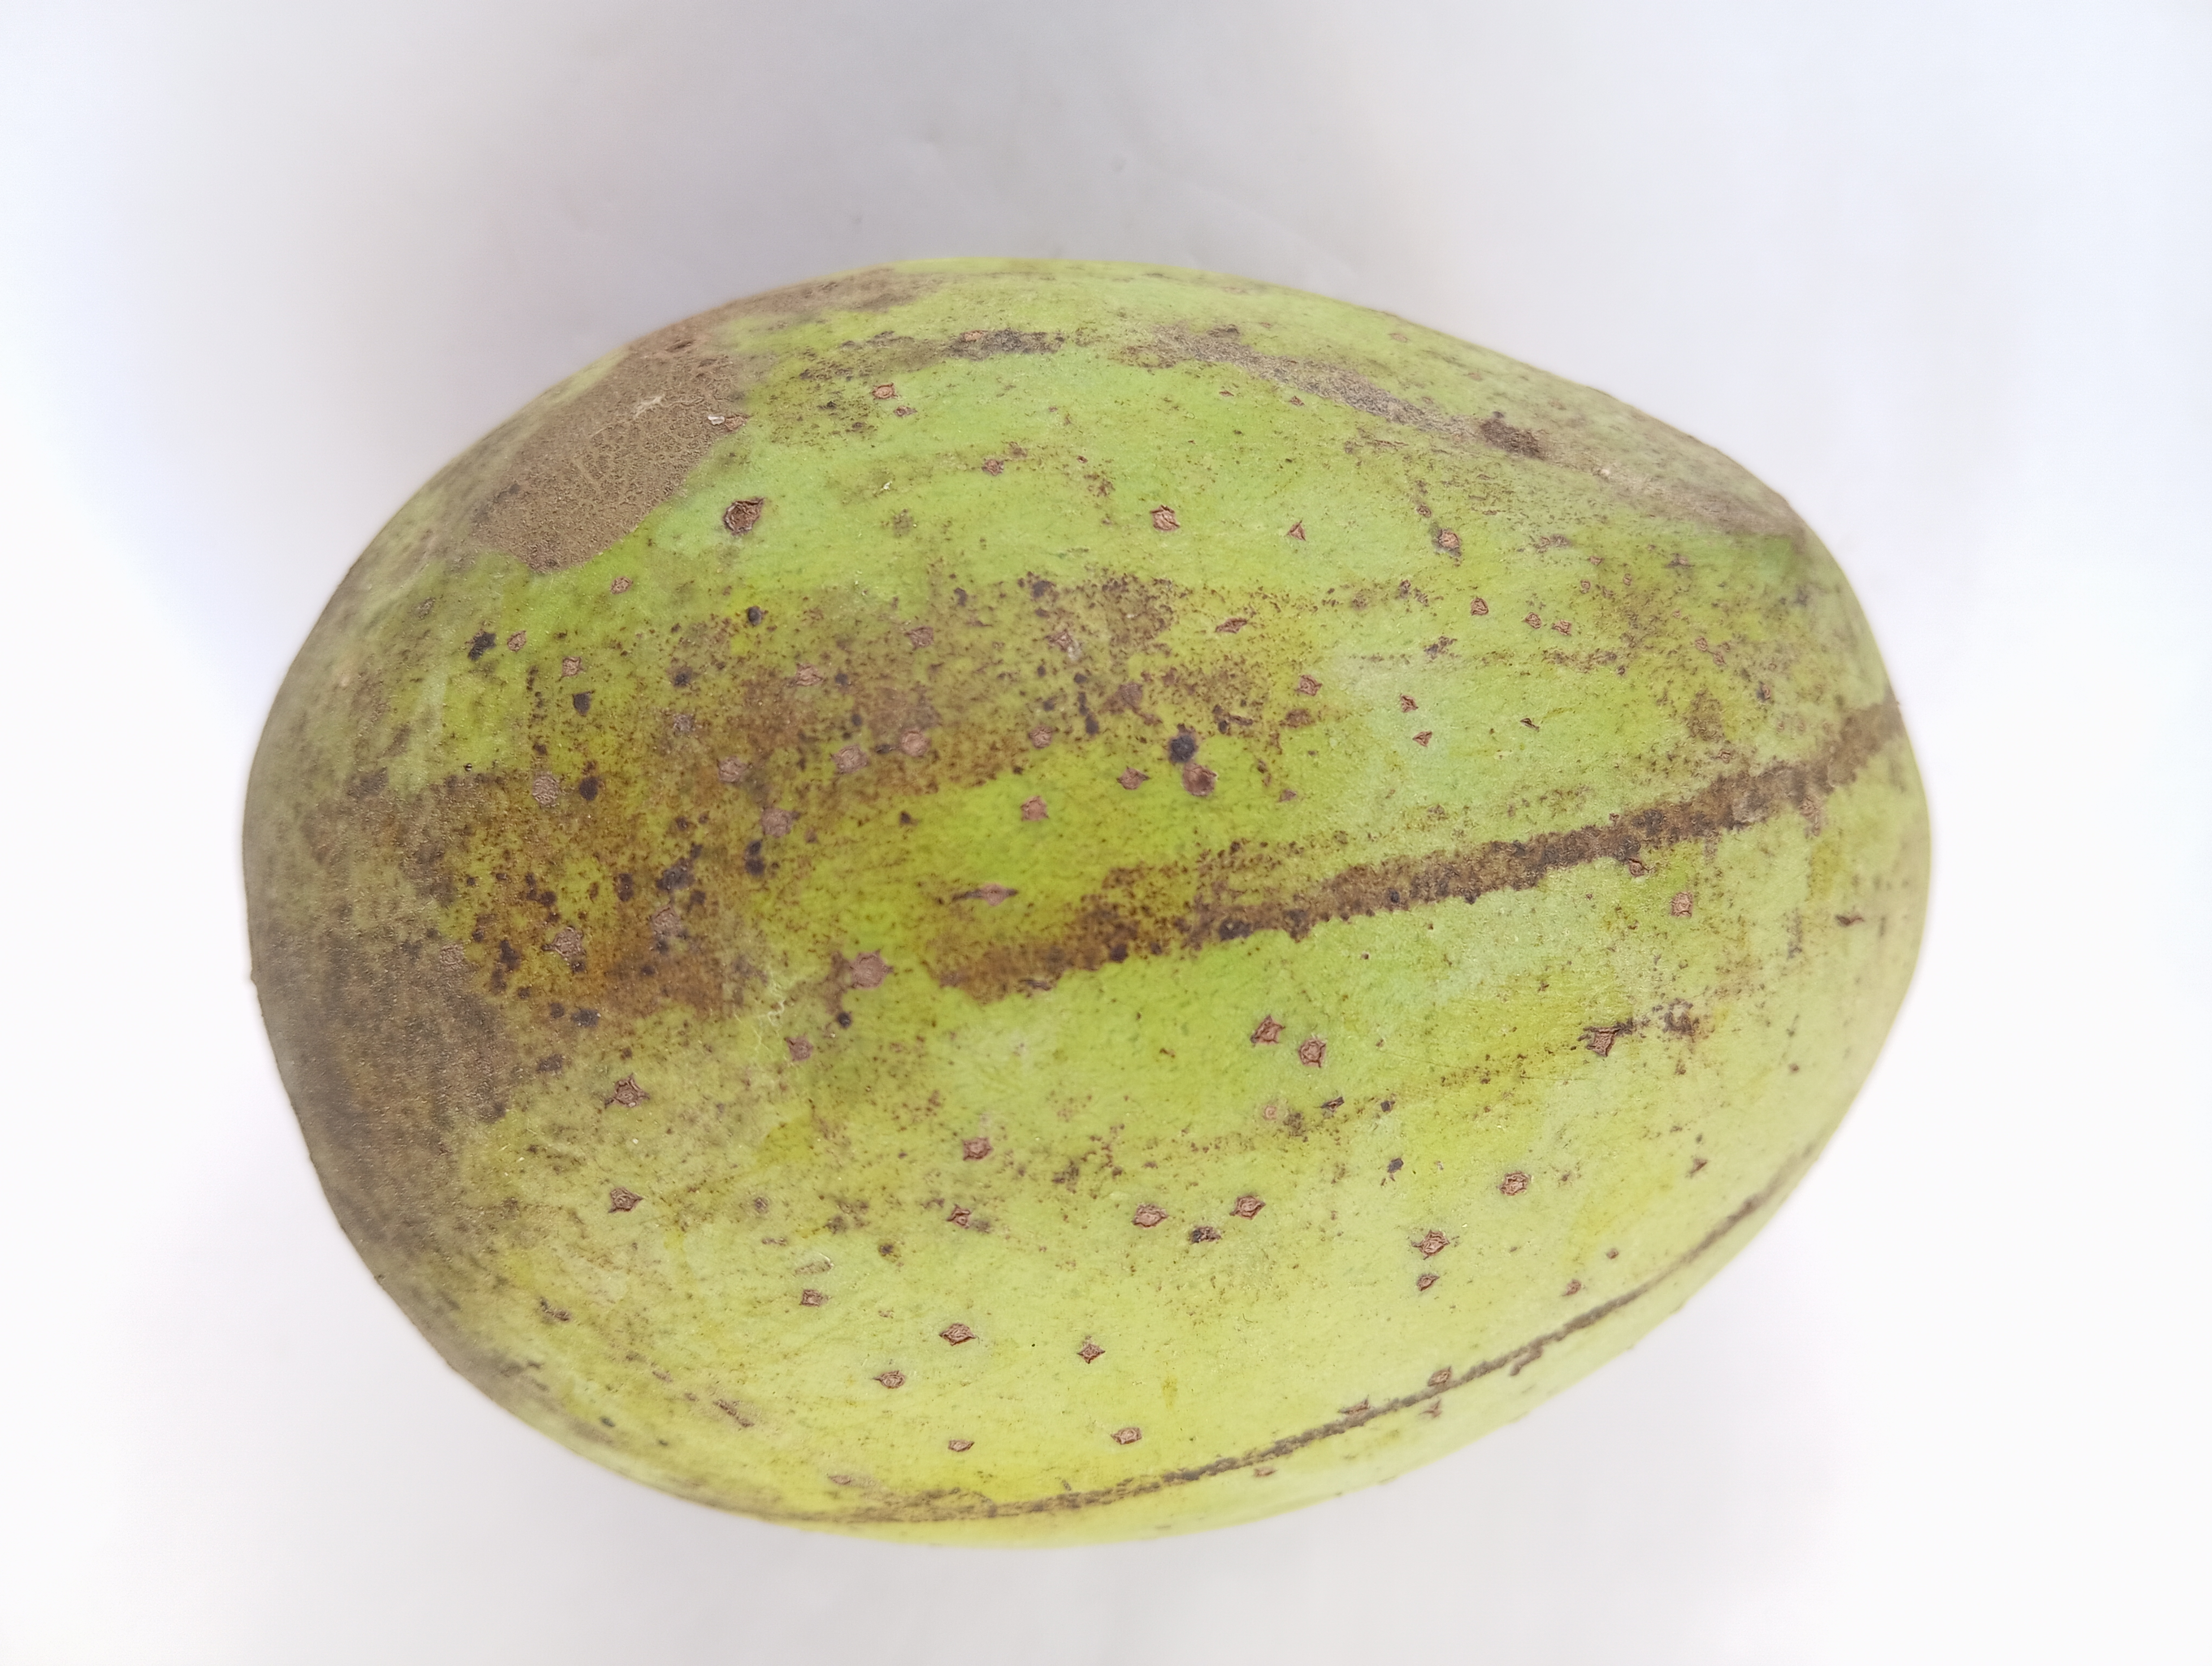
Mango variety: Langra